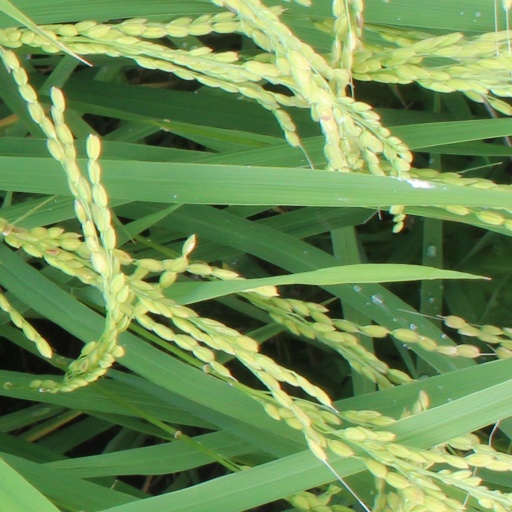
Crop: rice